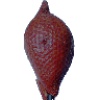
Label: salak